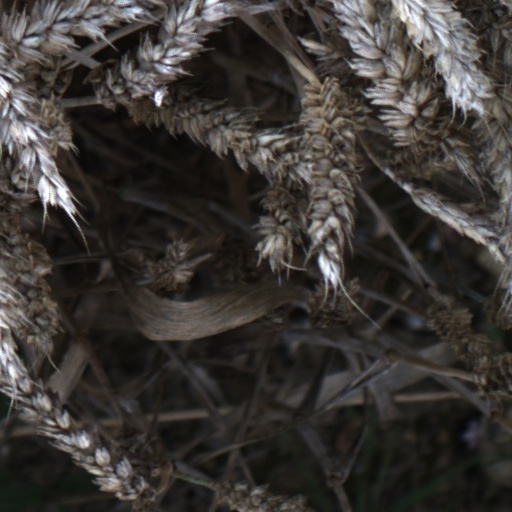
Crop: wheat